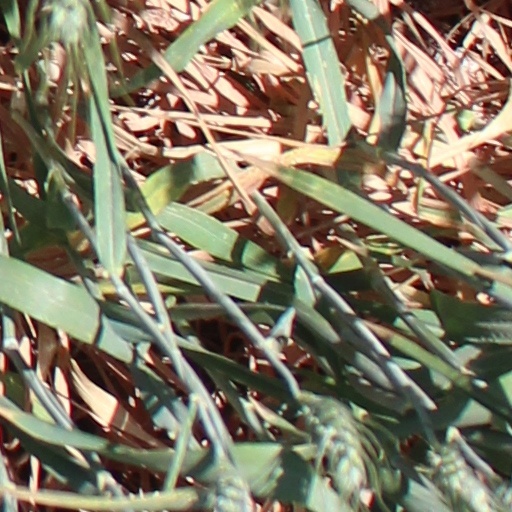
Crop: wheat